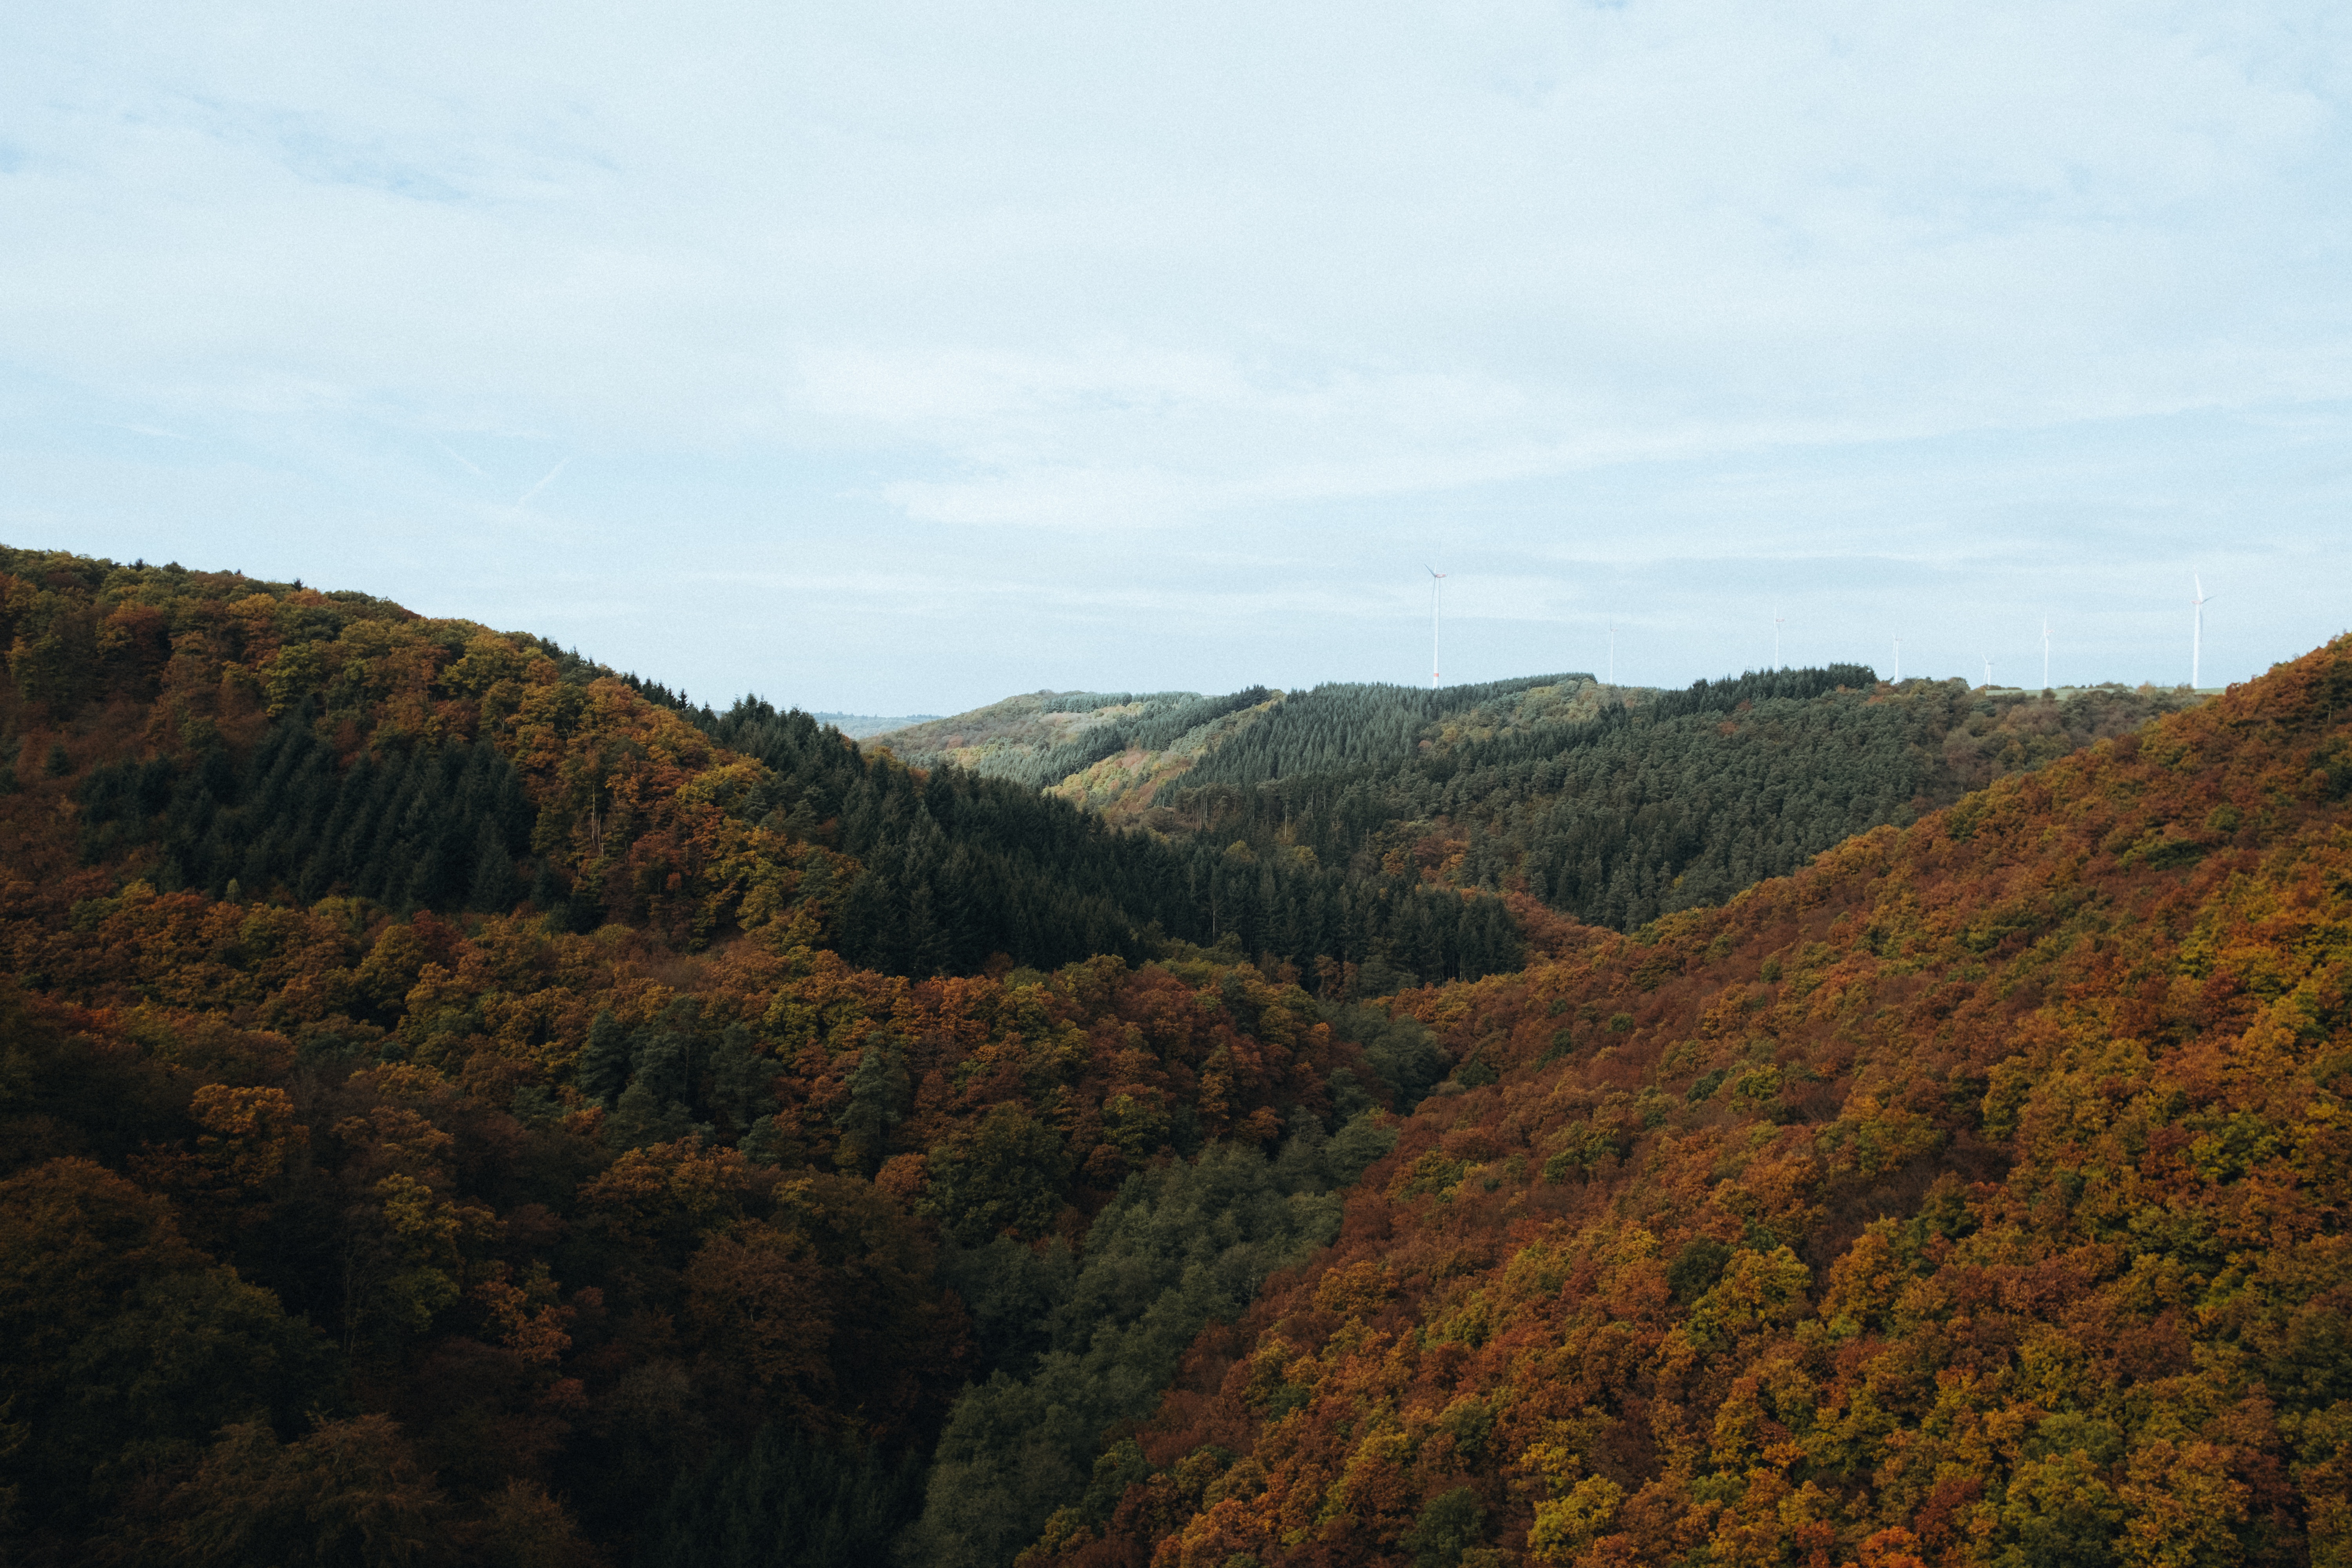
landscape, tree, nature, forest, rock, wilderness, mountain, leaf, hill, valley, autumn, season, ridge, plateau, fell, habitat, loch, ecosystem, landform, natural environment, geographical feature, woody plant, mountainous landforms